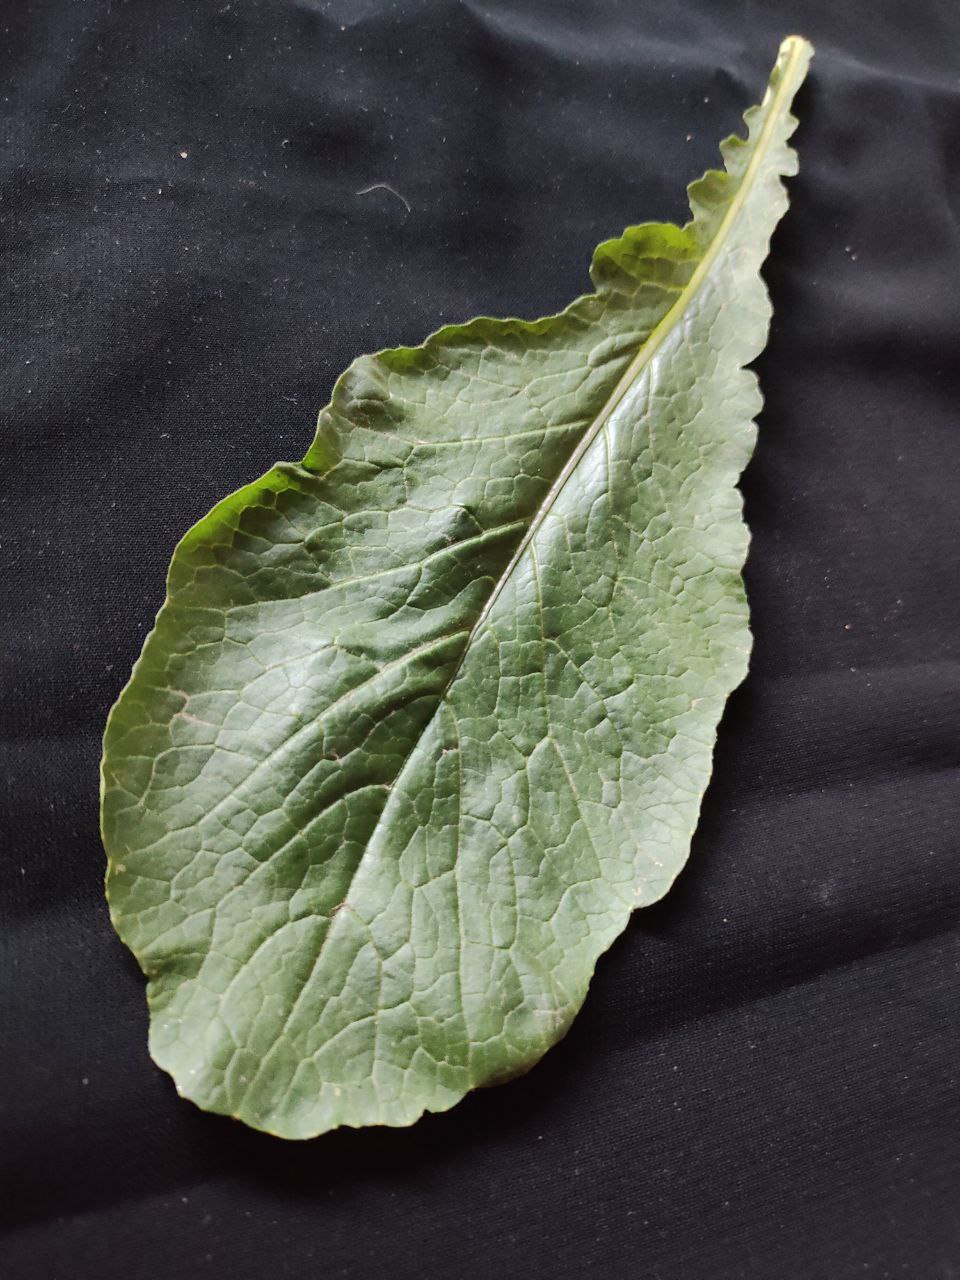
Label: Fresh leaf